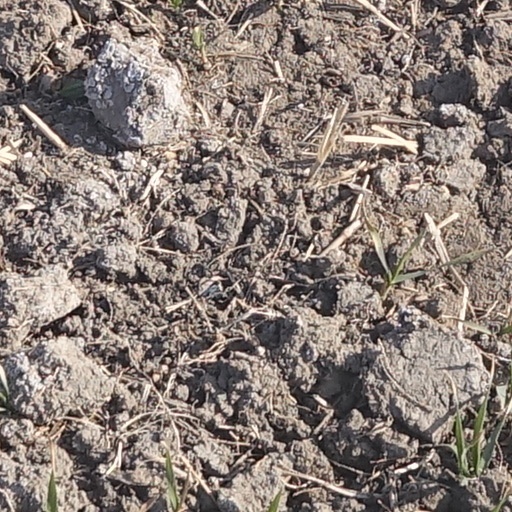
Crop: wheat